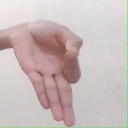
अक्षर: ज्ञ